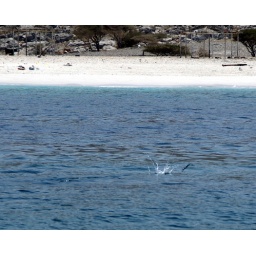
a long skinny fish skimming across the top of the water - there are three photos in this series - in Oman